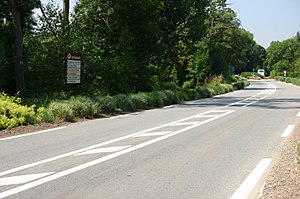
Giverny
Giverny. Vejen, som fører til Claude Monets have med forskellige staudegræsser langs vejkanten.
"Giverny er en kommune i departementet Eure, som ligger i den franske region Normandie. Landsbyen af samme navn ligger ca. 5 km sydøst for stationsbyen Vernon ved biflodens Eptes indløb i Seinefloden. Position: 01°31'48"" Ø; 49°04'37"" N.